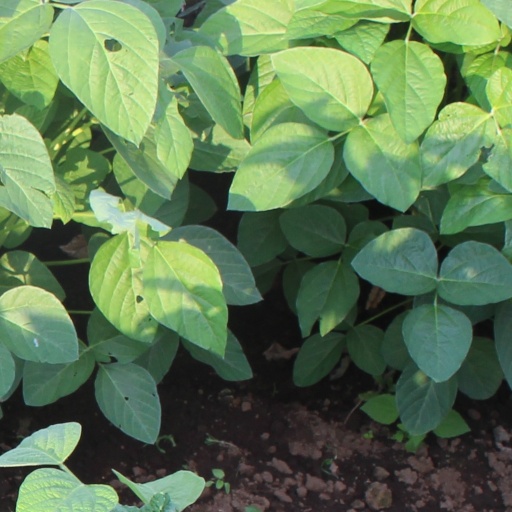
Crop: soybean